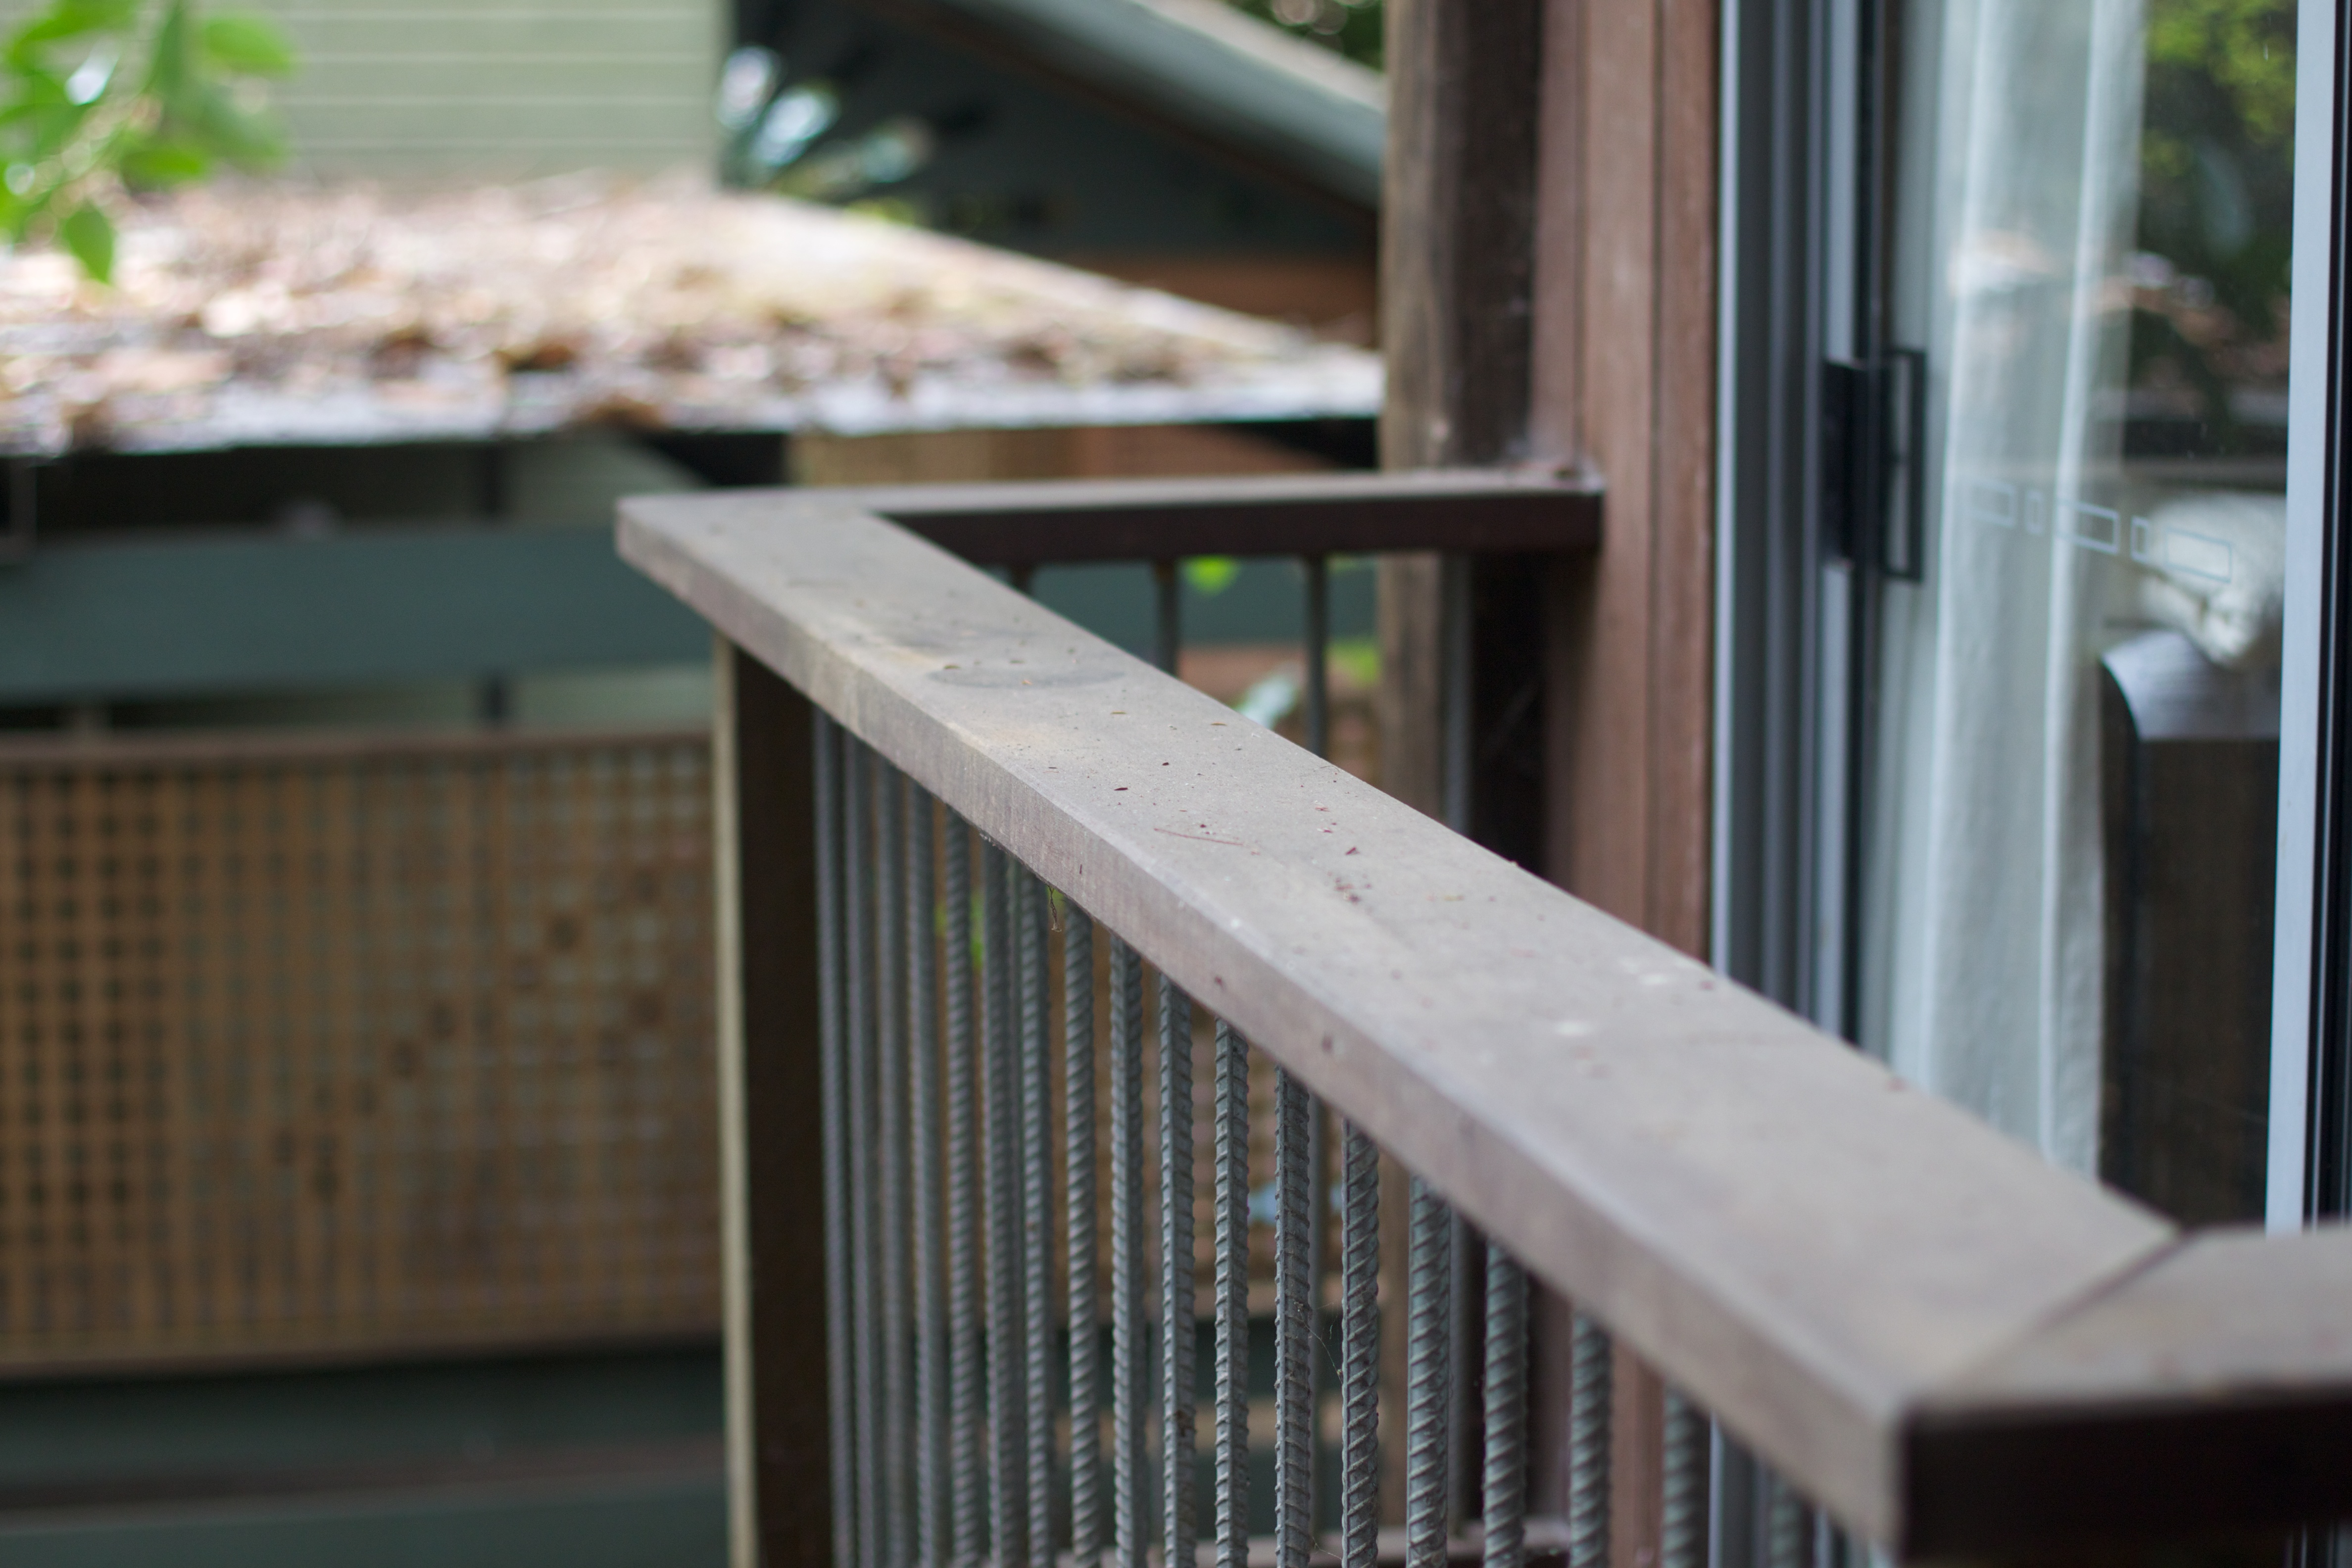
fence, deck, wood, window, porch, balcony, interior design, handrail, product, baluster, window covering, outdoor structure